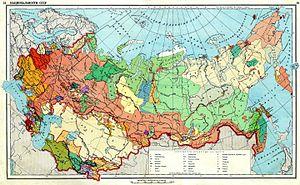
L’Union des républiques socialistes soviétiques, par abréviation URSS ou en abrégé Union soviétique, était un État fédéral transcontinental à régime communiste. Cette fédération a existé du 30 décembre 1922 jusqu'à sa dissolution le 26 décembre 1991. La fédération de Russie est l'État continuateur de l'Union soviétique.